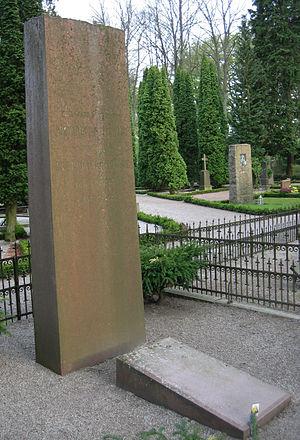
Fredrik Wilhelm Christian Areschoug est un botaniste suédois.